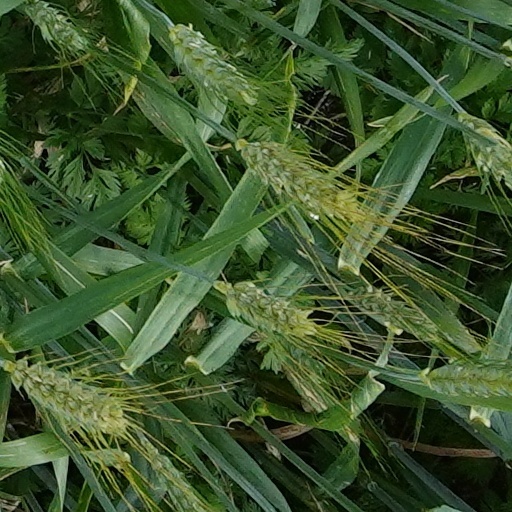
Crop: wheat